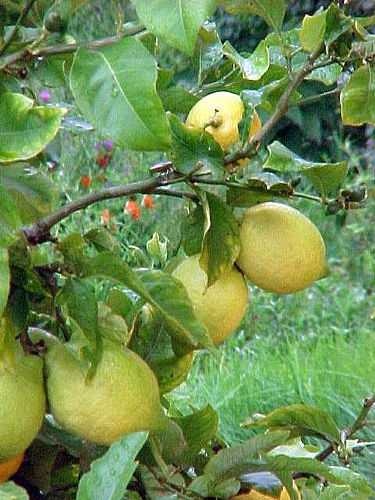
Label: Lemon